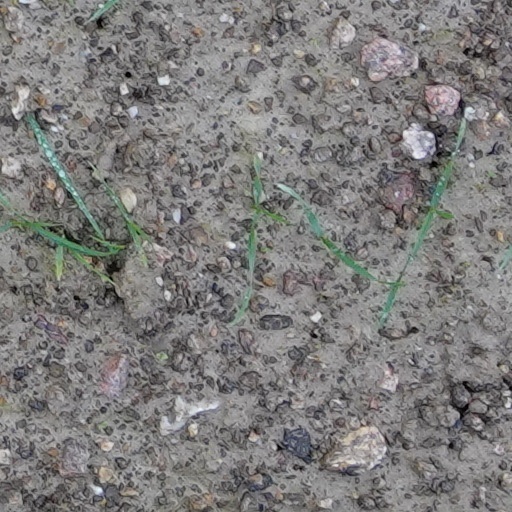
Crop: wheat